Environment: lab
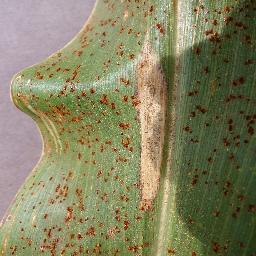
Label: northern_corn_leaf_blight